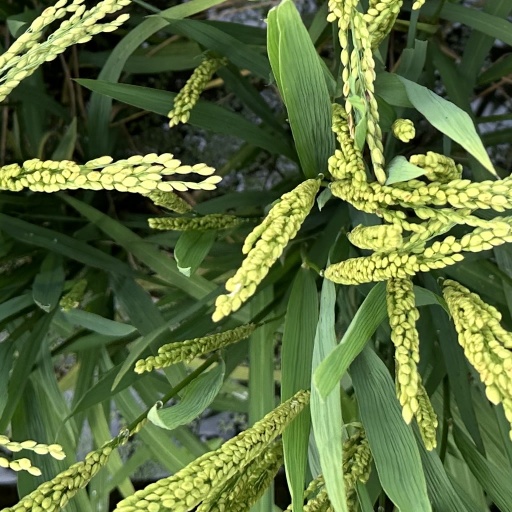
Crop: rice